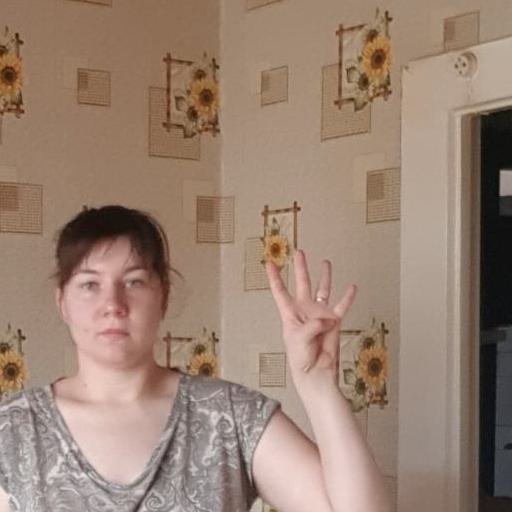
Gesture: four